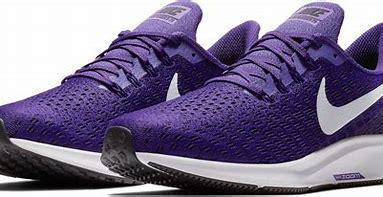
Brand: Nike
Model: Air Zoom Pegasus 35